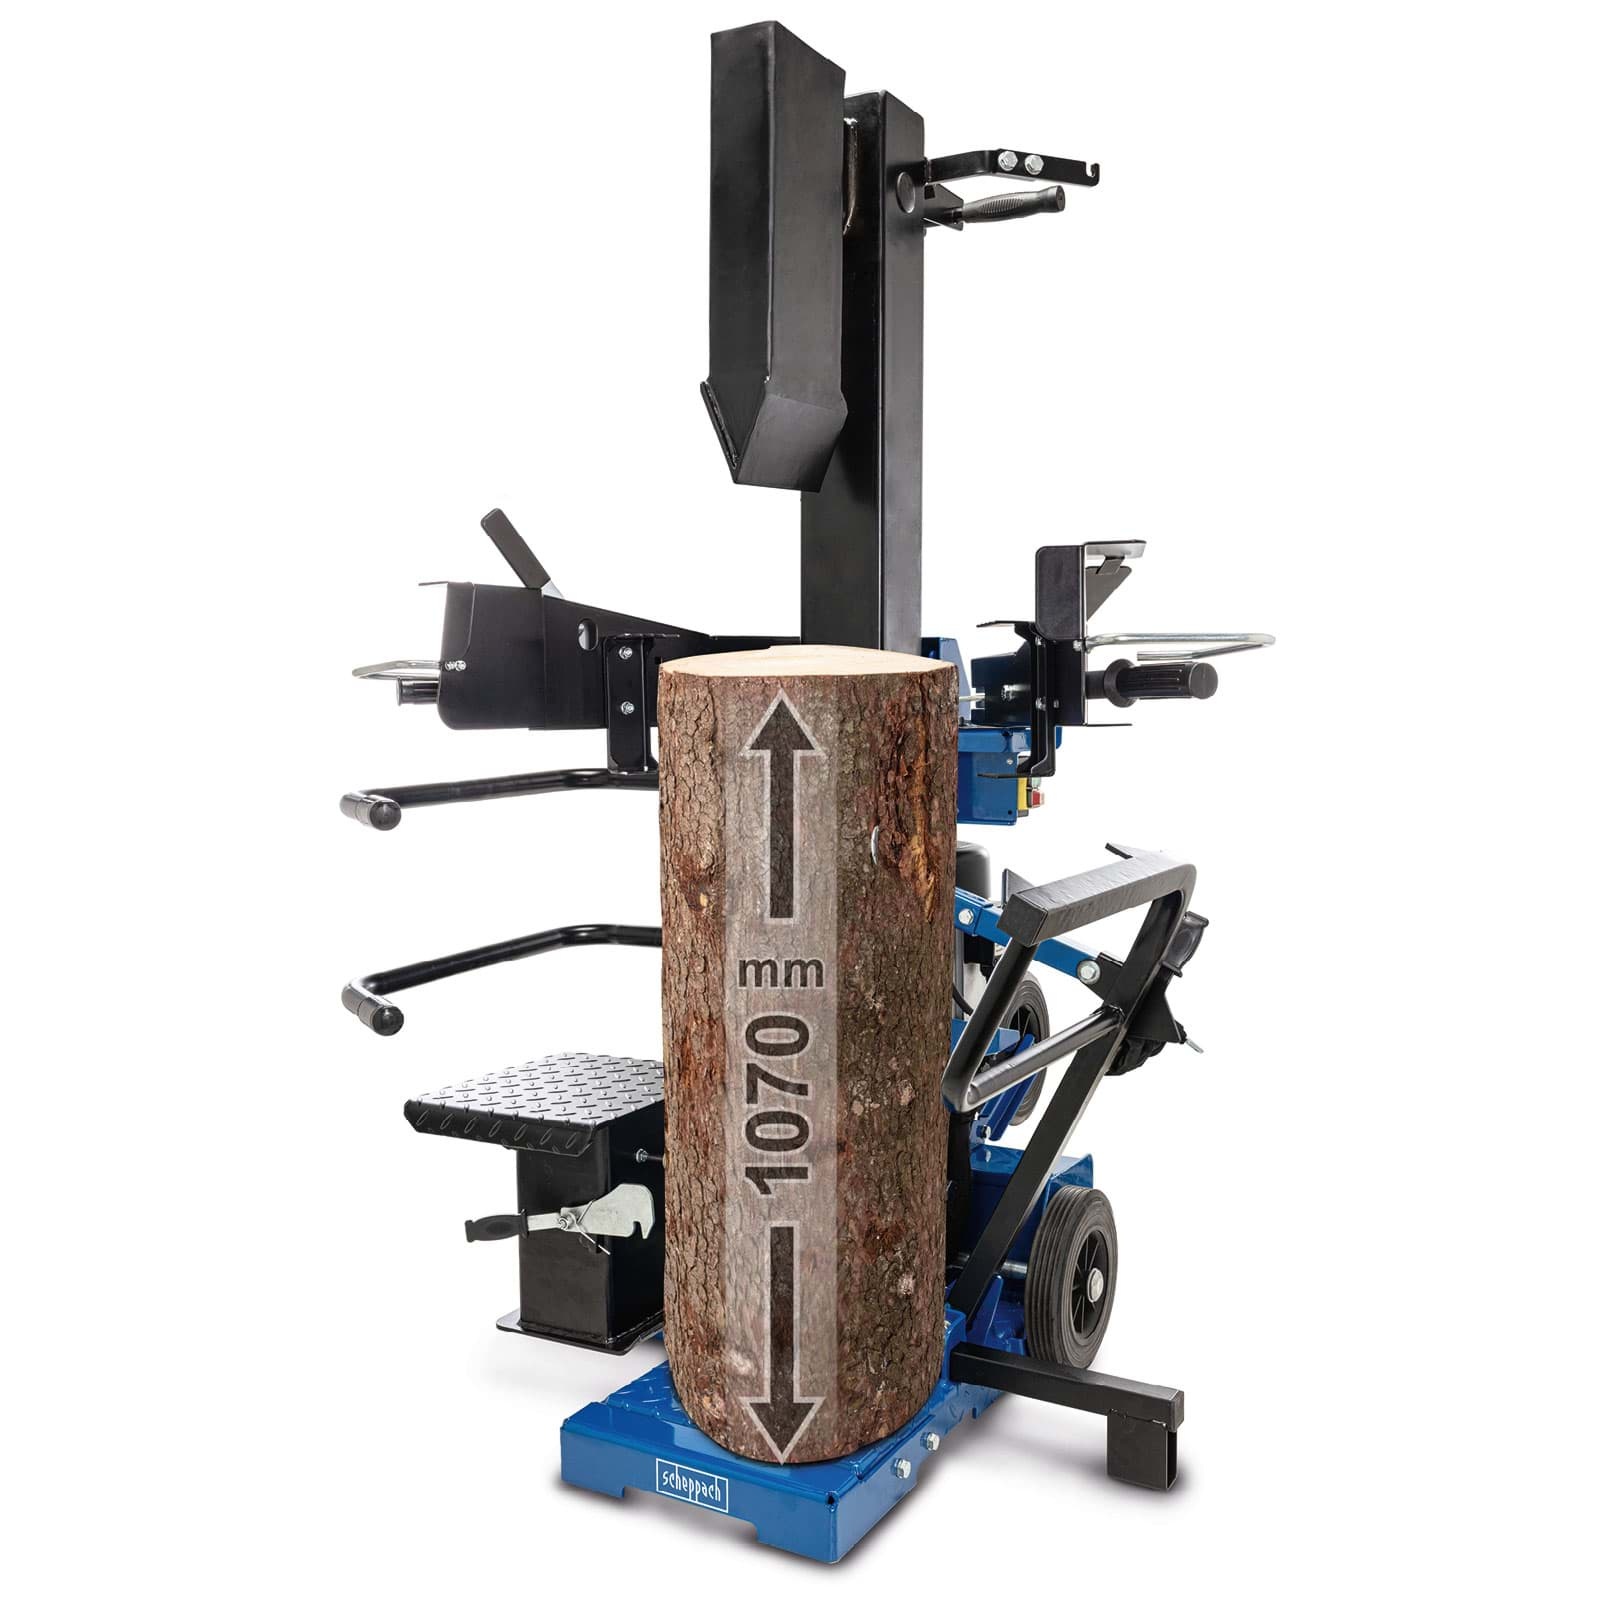
Scheppach vertikalni cjepač za drva COMPACT – 15T
Sa težinom od 15 tona, klin za cijepanje 190 x 85 mm scheppach Compact 15 tona cijepa trupce dužine do 1070 mm i maksimalnog prečnika od 450 mm. Cjepač bez napora obrađuje tvrdo i meko drvo. Sa okretnim stolom su dostupne dvije radne visine. Trupci maksimalne dužine se mogu obraditi u nivou tla, manji trupci se postavljaju na podignuti sto. Sigurnosni nosač i rad sa dvije ruke obezbijeđuju optimalne bezbijednosne uslove.
Brand: Valplast
Category: Business & Industrial > Forestry & Logging > Forestry & Logging Tools